Harry S. Hammond

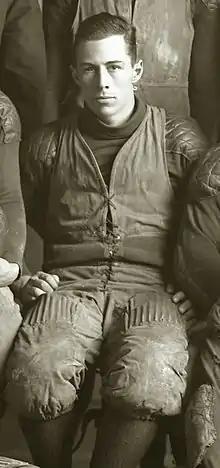
Hammond cropped from 1907 Michigan football team portrait

Harry Stevens Hammond (November 13, 1884 – June 9, 1960) was an American football player and businessman. He played college football at the University of Michigan from 1904 to 1907. He later had a career in business with the Pressed Steel Car Company and the National Tube Co.